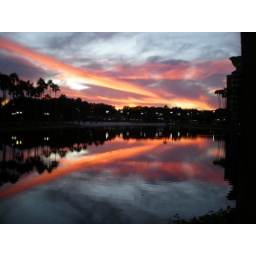
A sunset over trees and water in Disney.